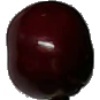
Label: Cherry 1